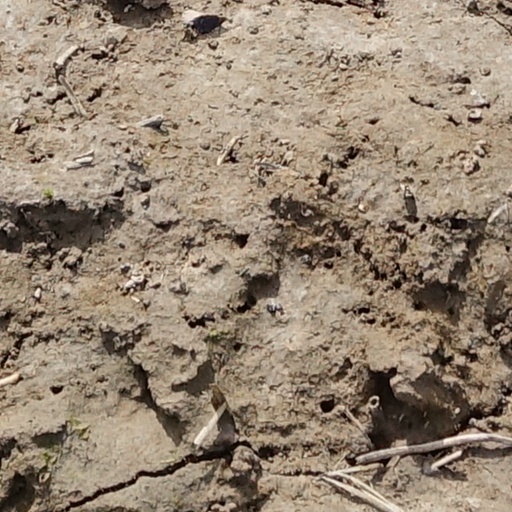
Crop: wheat